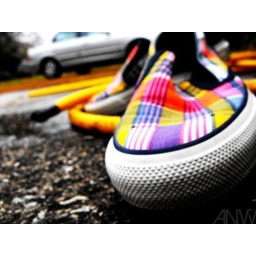
kick off your shoes and run in bare feet.